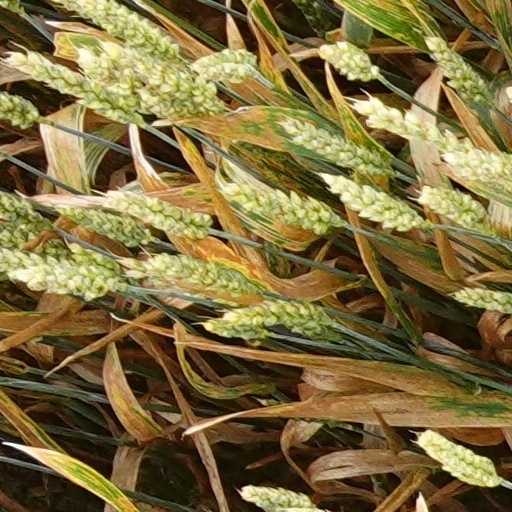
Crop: wheat